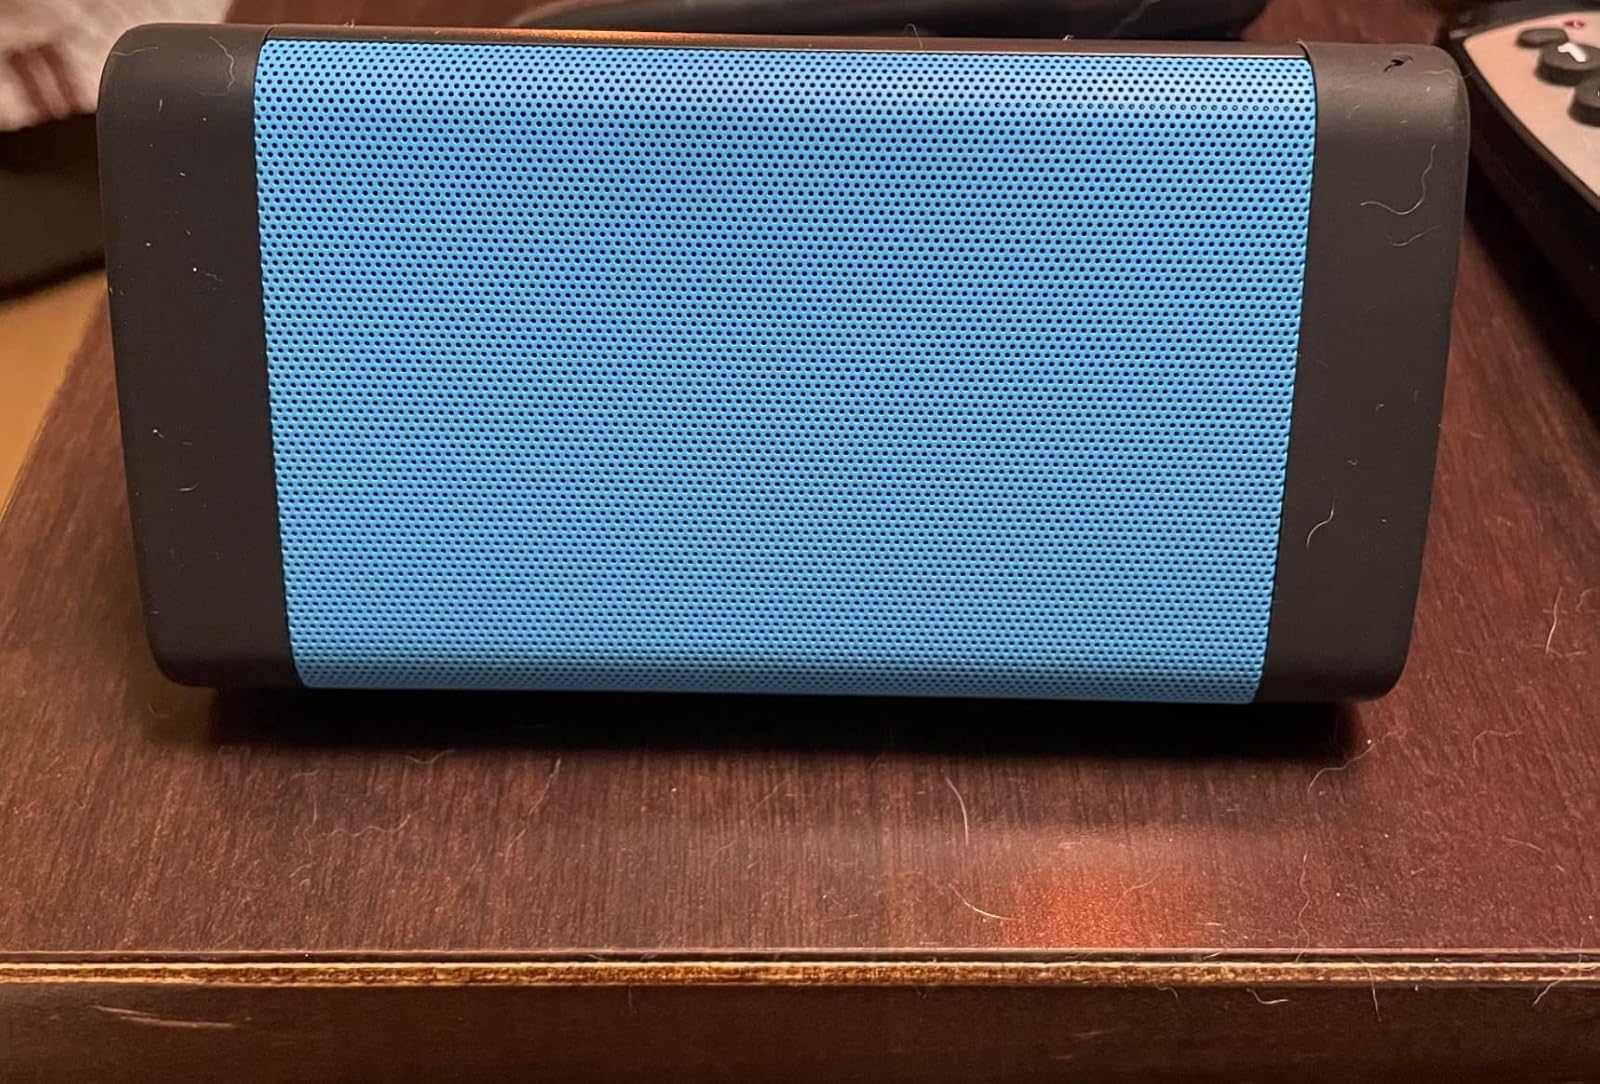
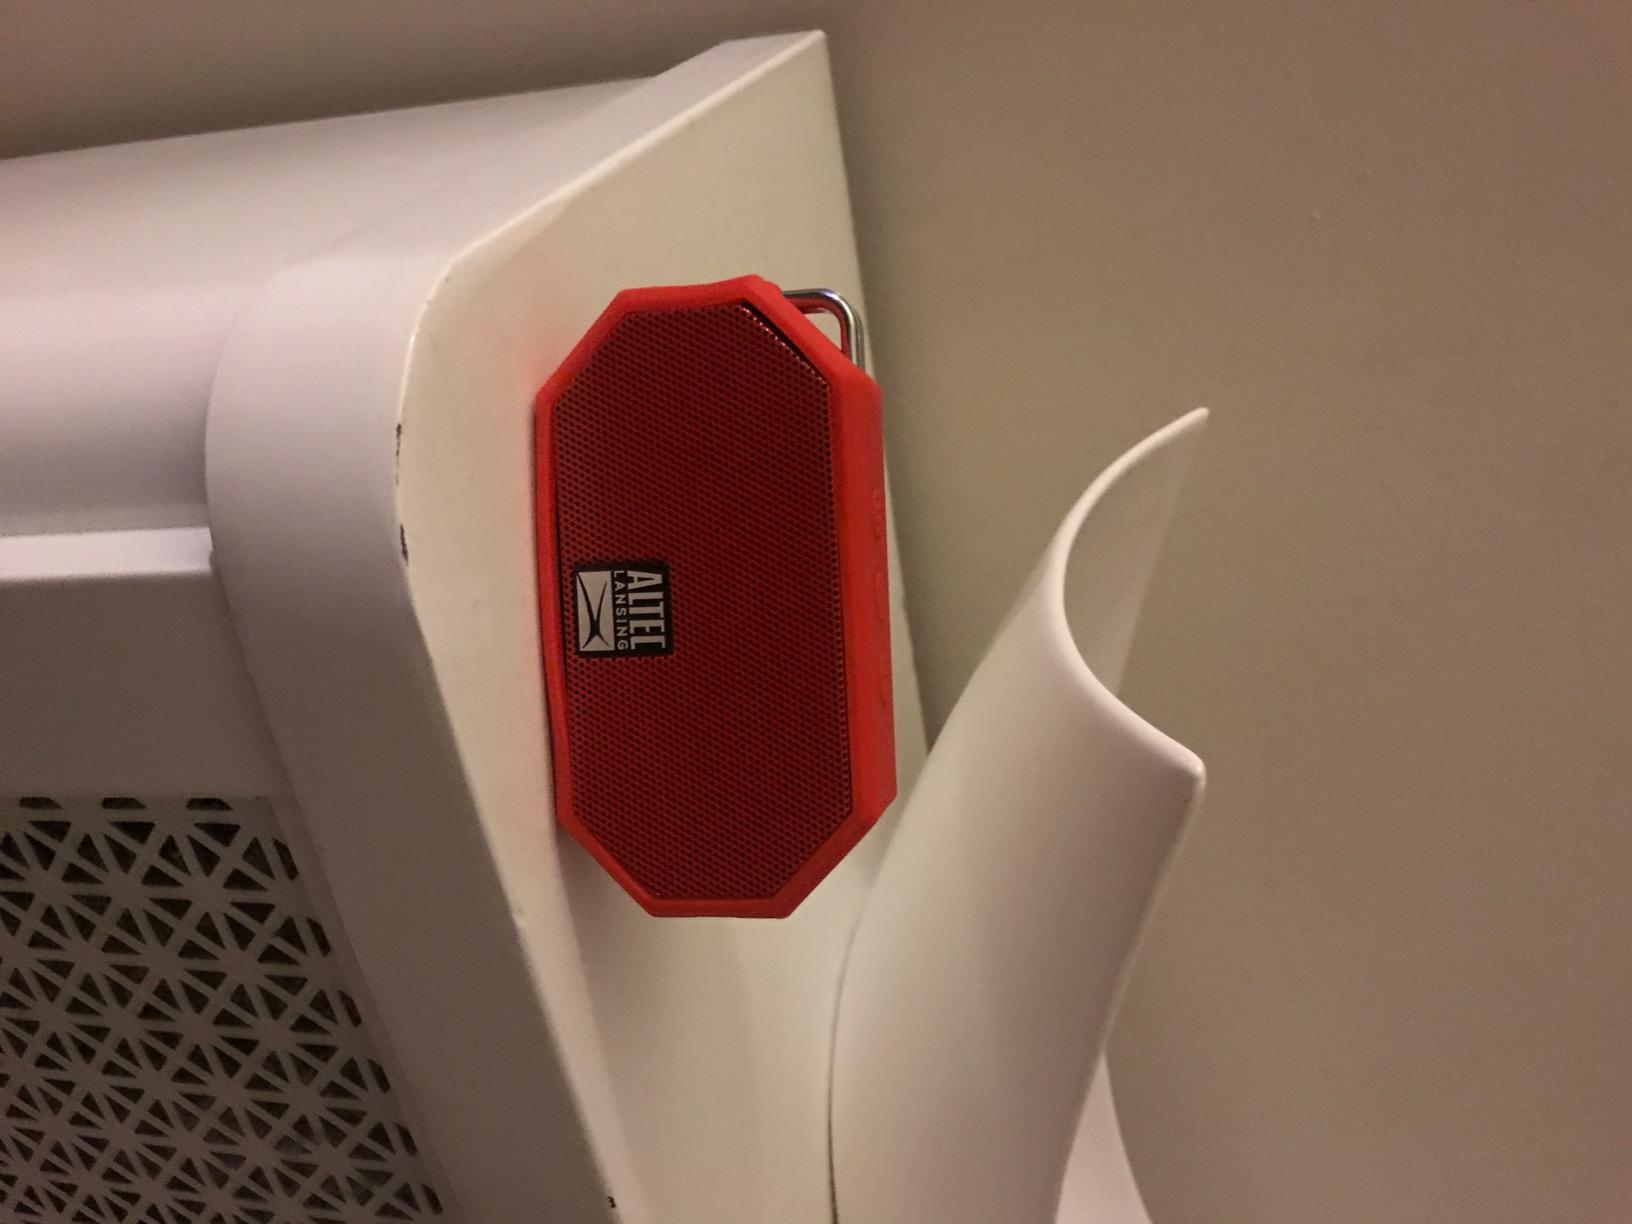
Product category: speaker
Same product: no